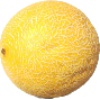
Label: Cantaloupe 1